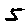
Label: 5